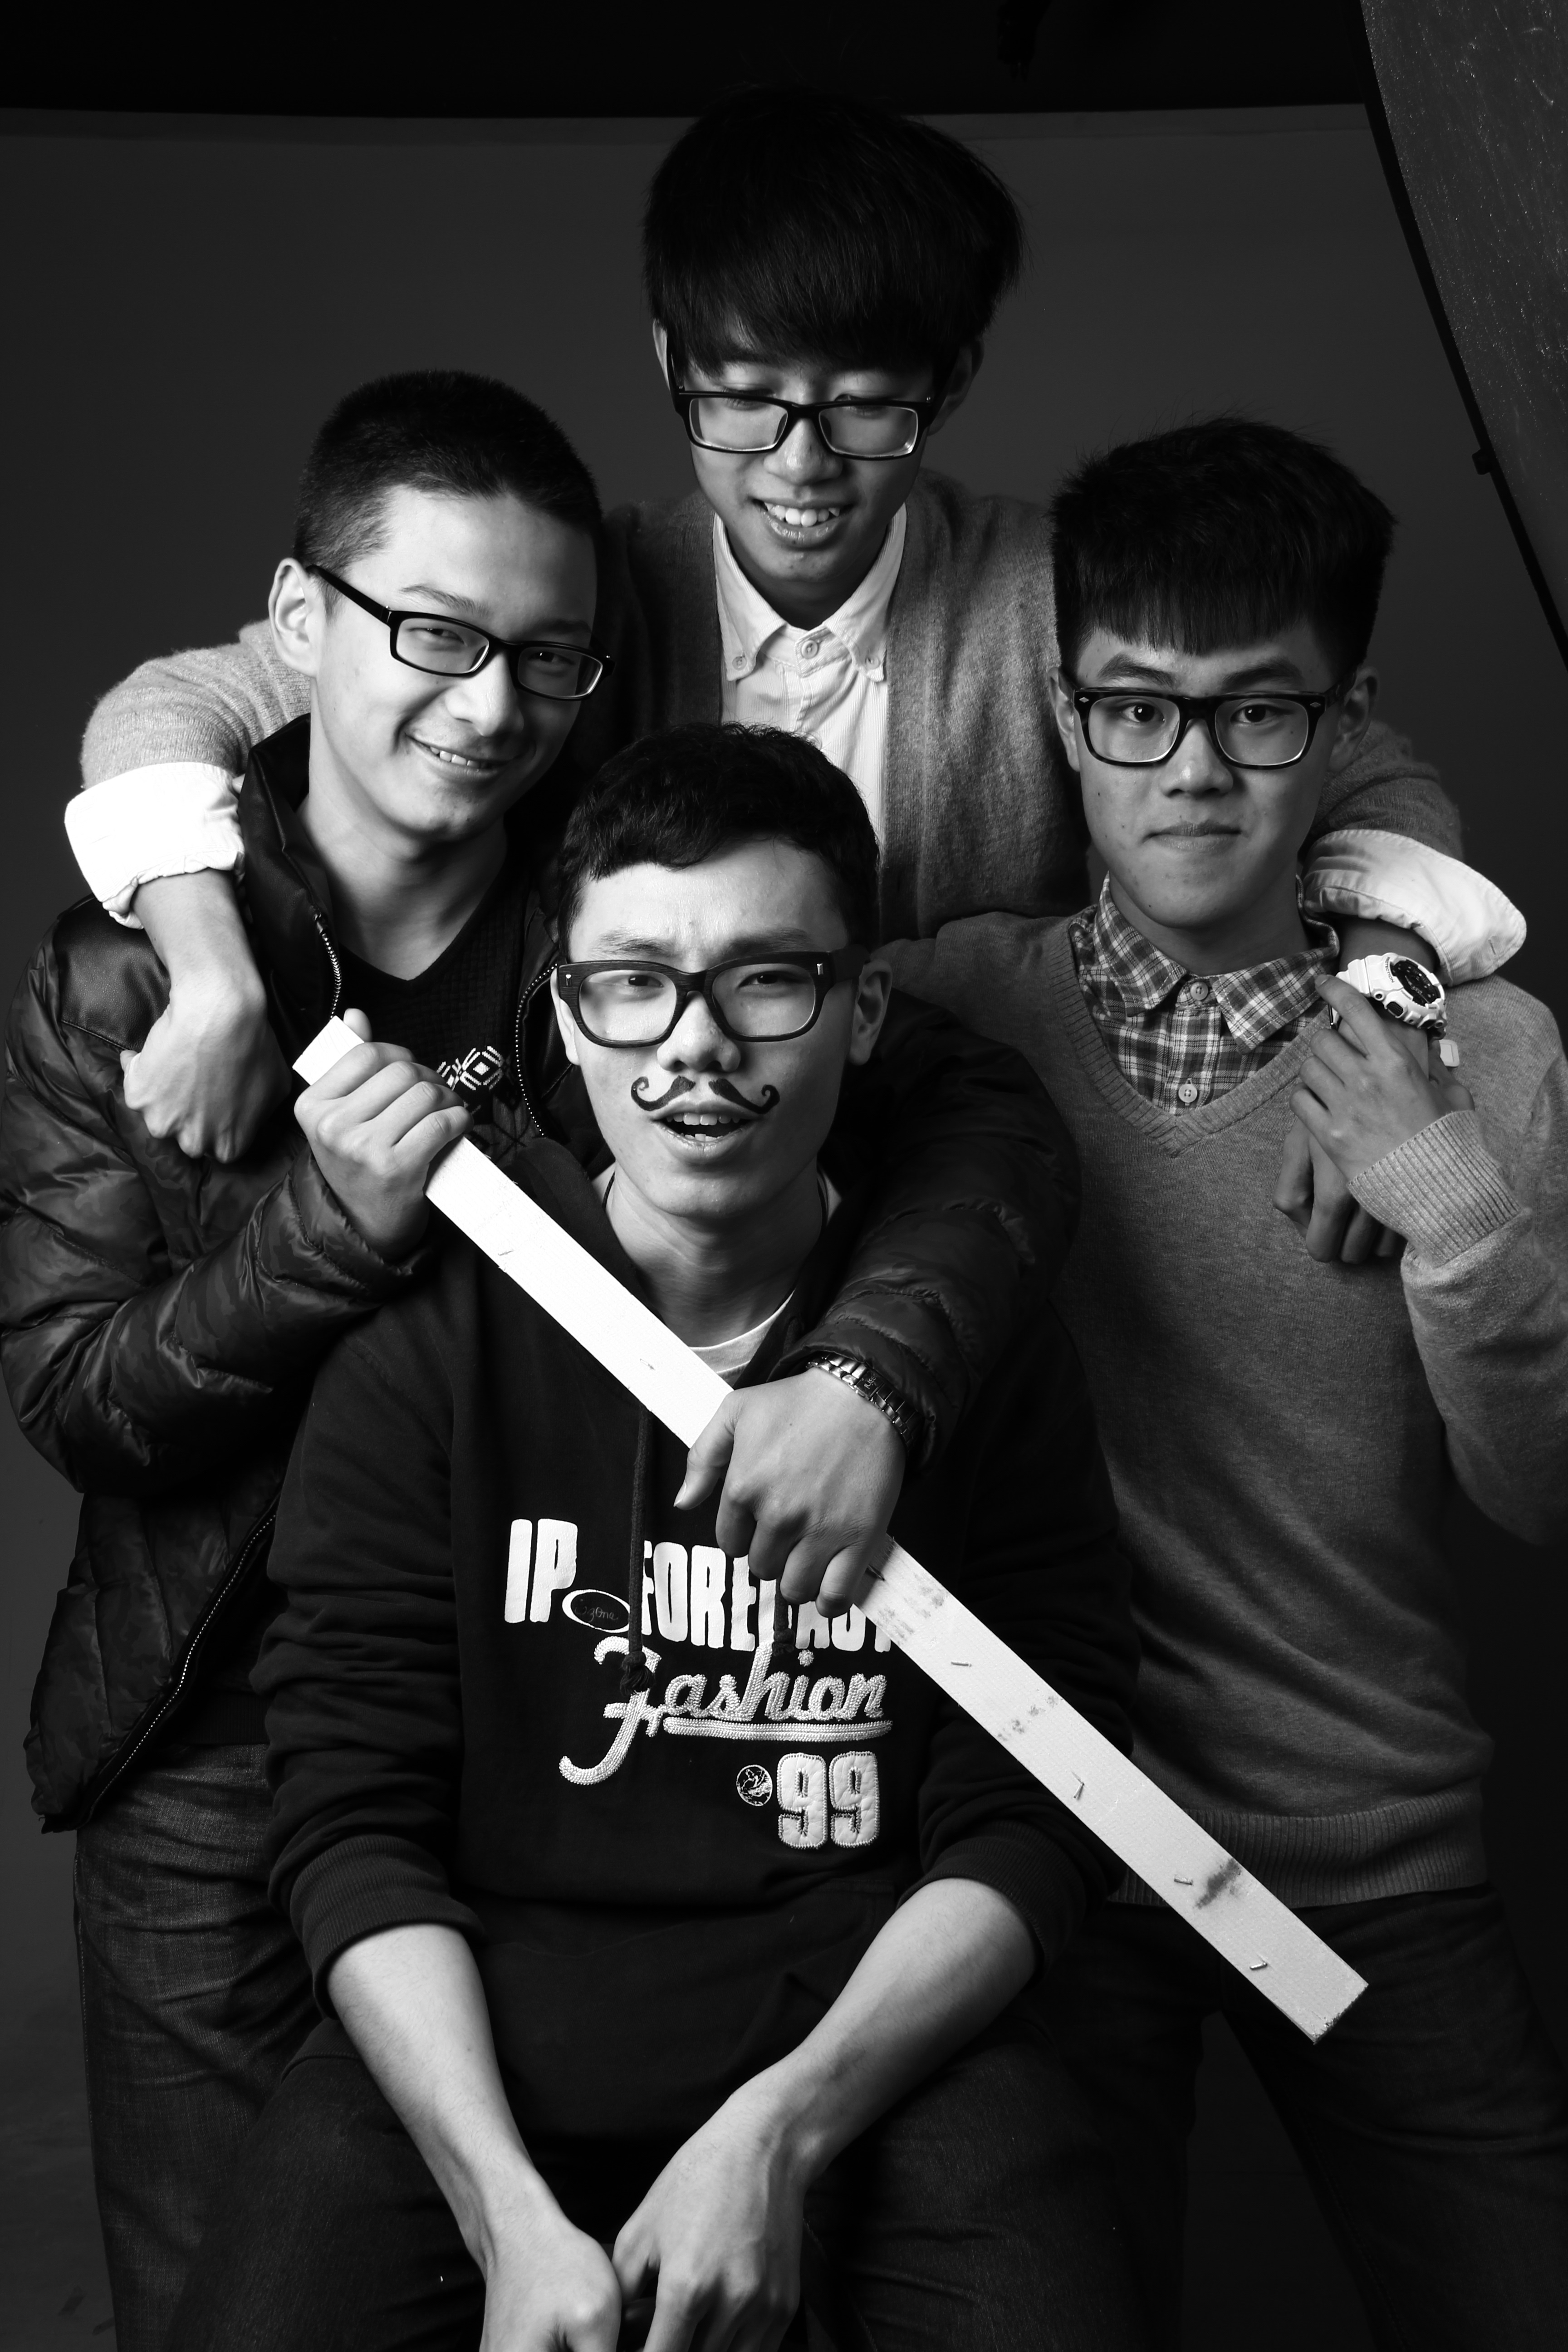
music, black and white, photography, model, musician, black, monochrome, photograph, funny, character, combination, monochrome photography, four people, film noir